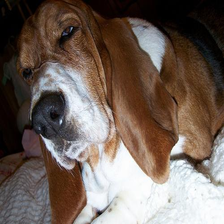
Species: dog
Breed: basset hound